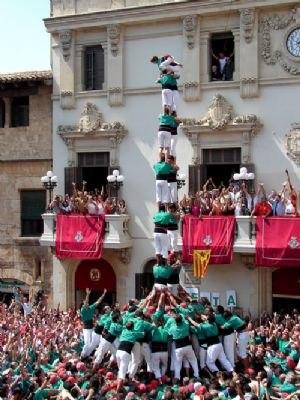
Les Castellers de Vilafranca sont une colla castellera catalane qui a pour principal objectif de construire des castells. C'est une organisation sans but lucratif, considérée comme une association d'intérêt public.